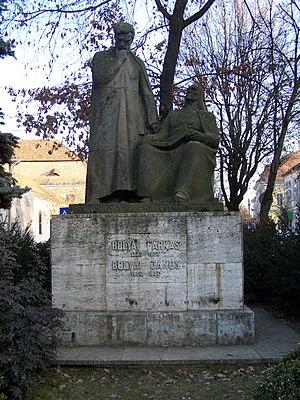
János Bolyai est un mathématicien hongrois, l'un des pères de la géométrie non euclidienne.